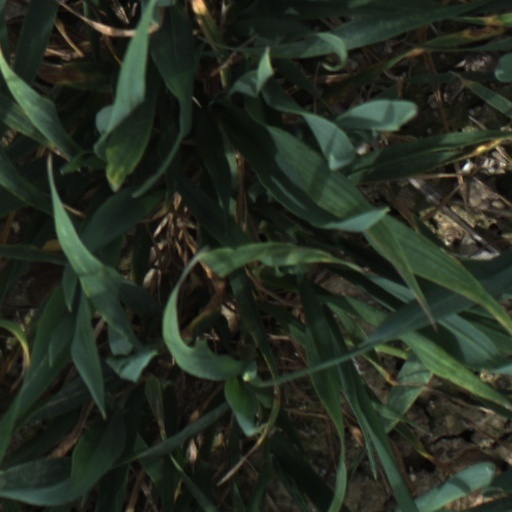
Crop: wheat